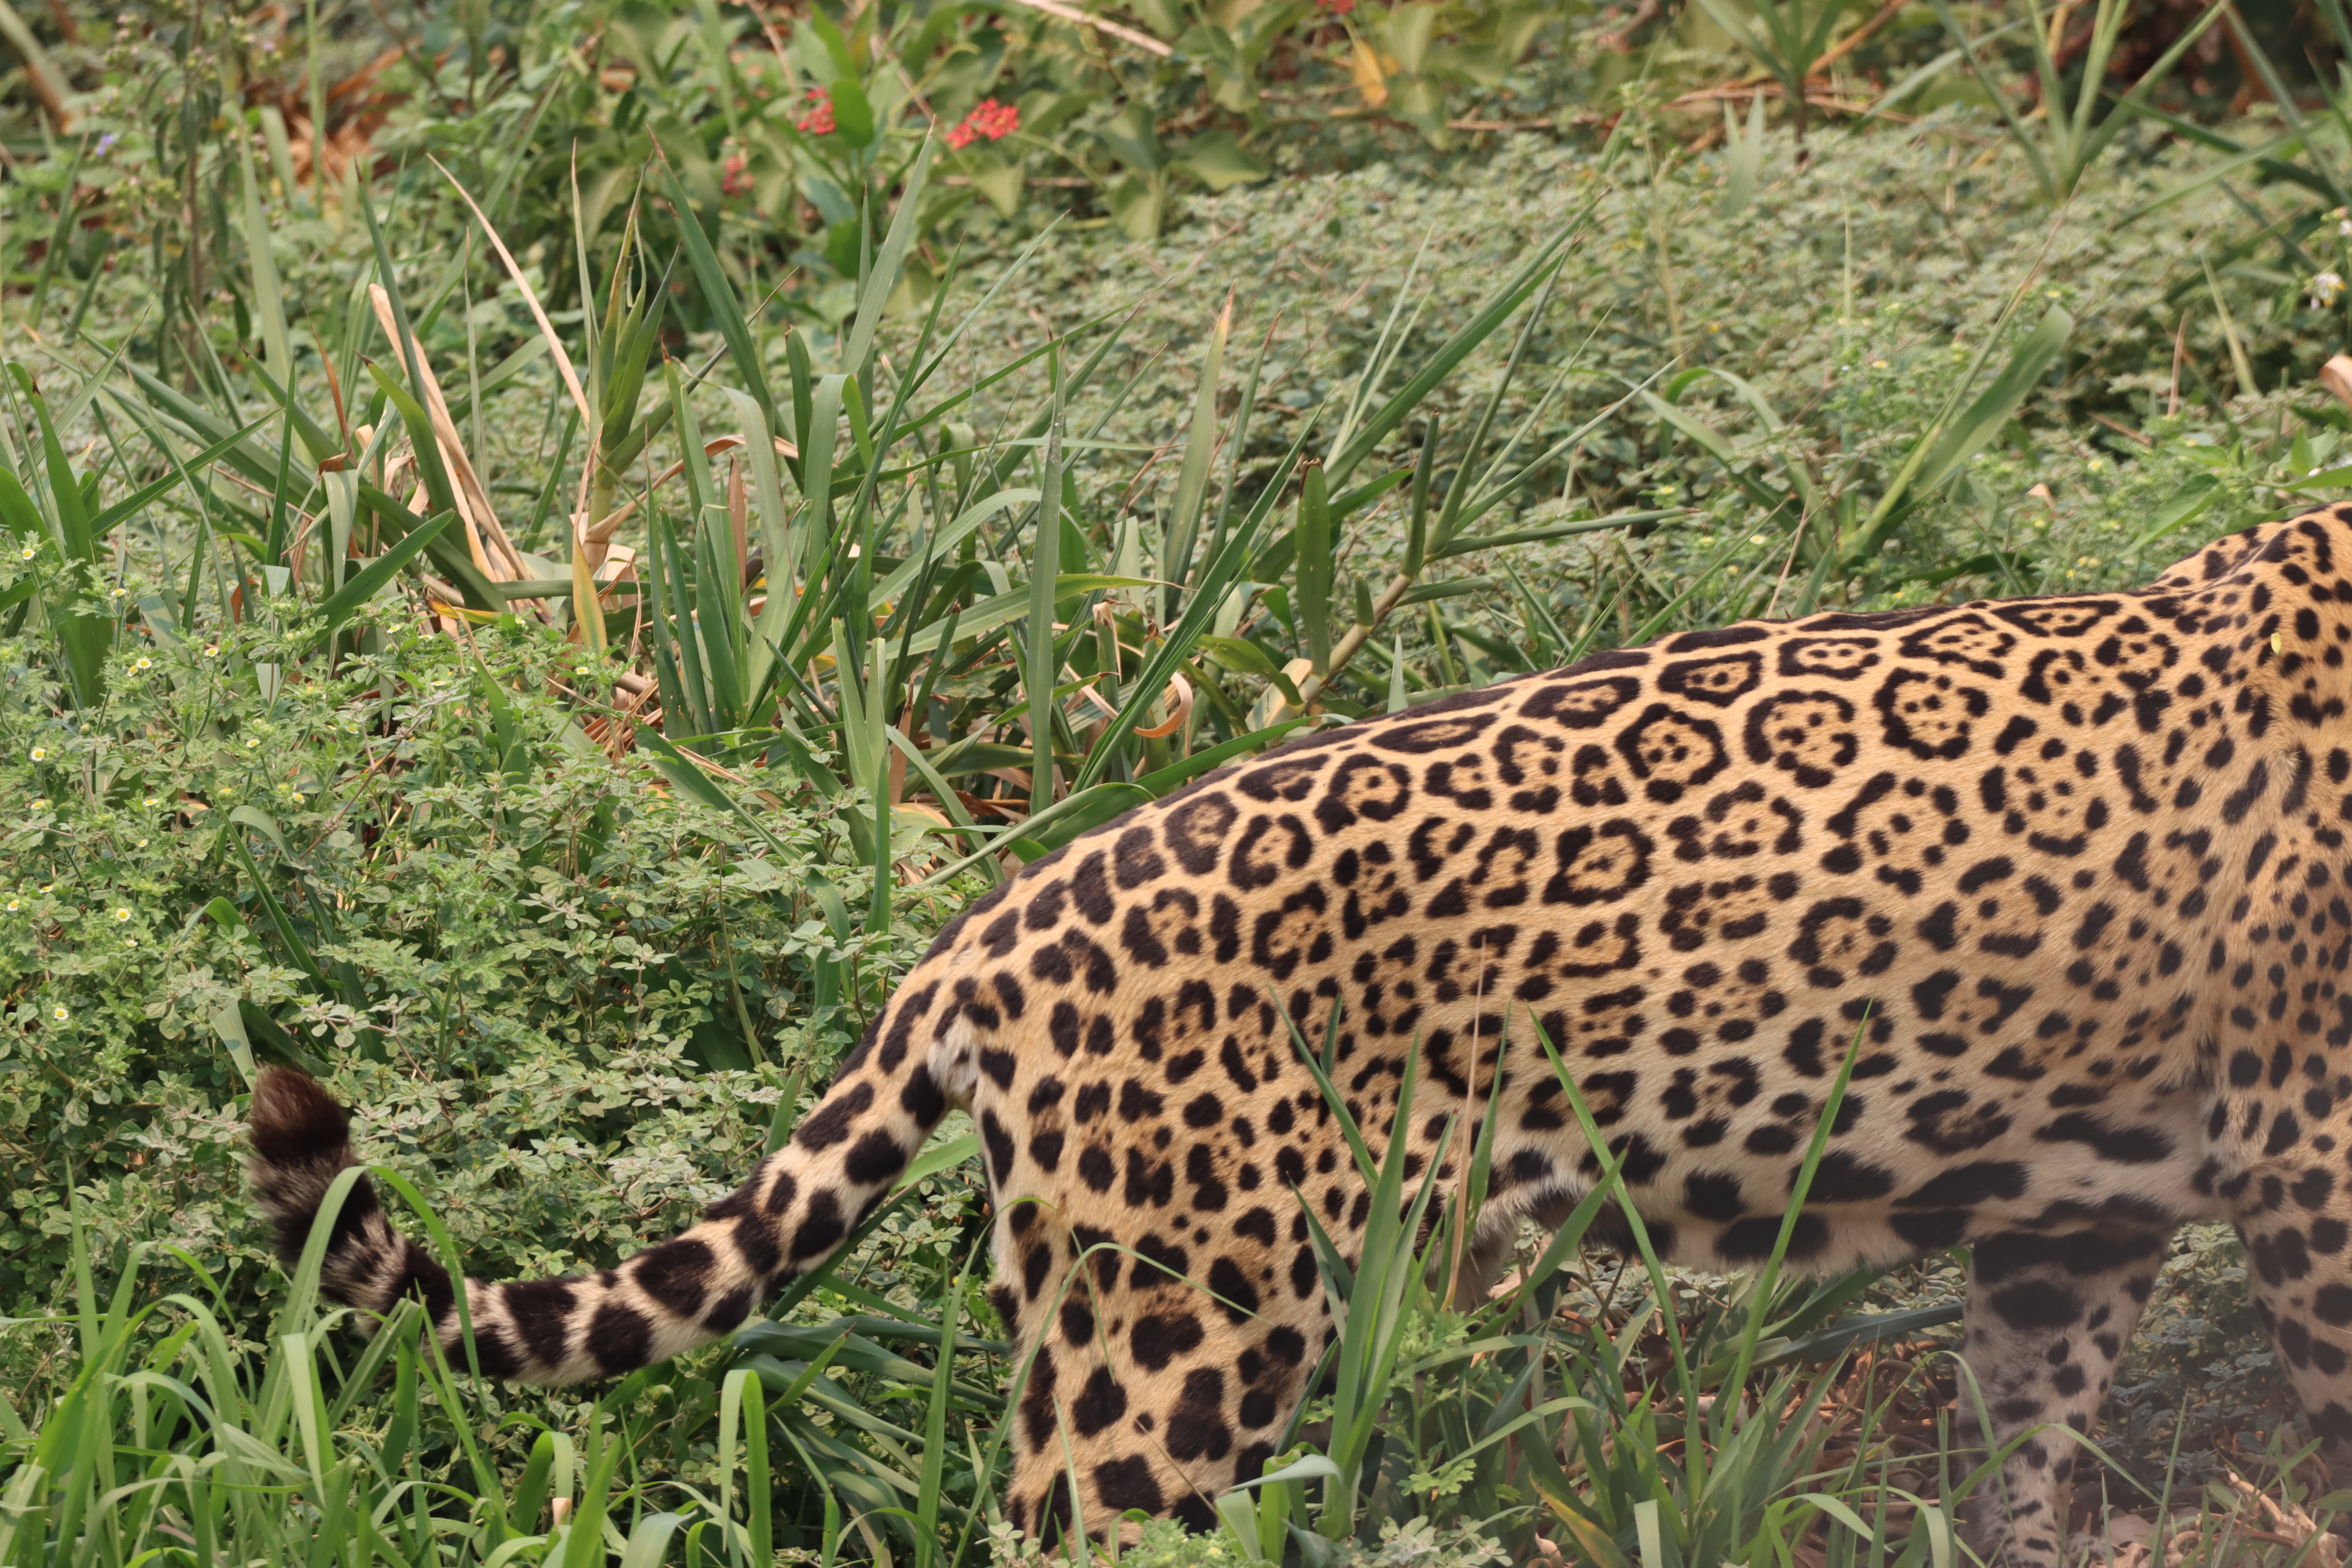
Jaguar: Overa